Brown-Price House

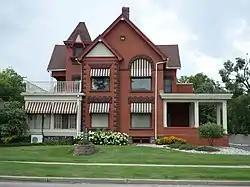

The Brown-Price House is a former single-family home located at 1003 North Washington Avenue in Lansing, Michigan. It was listed on the National Register of Historic Places in 1984. As of 2018, it was used as offices for a law firm.